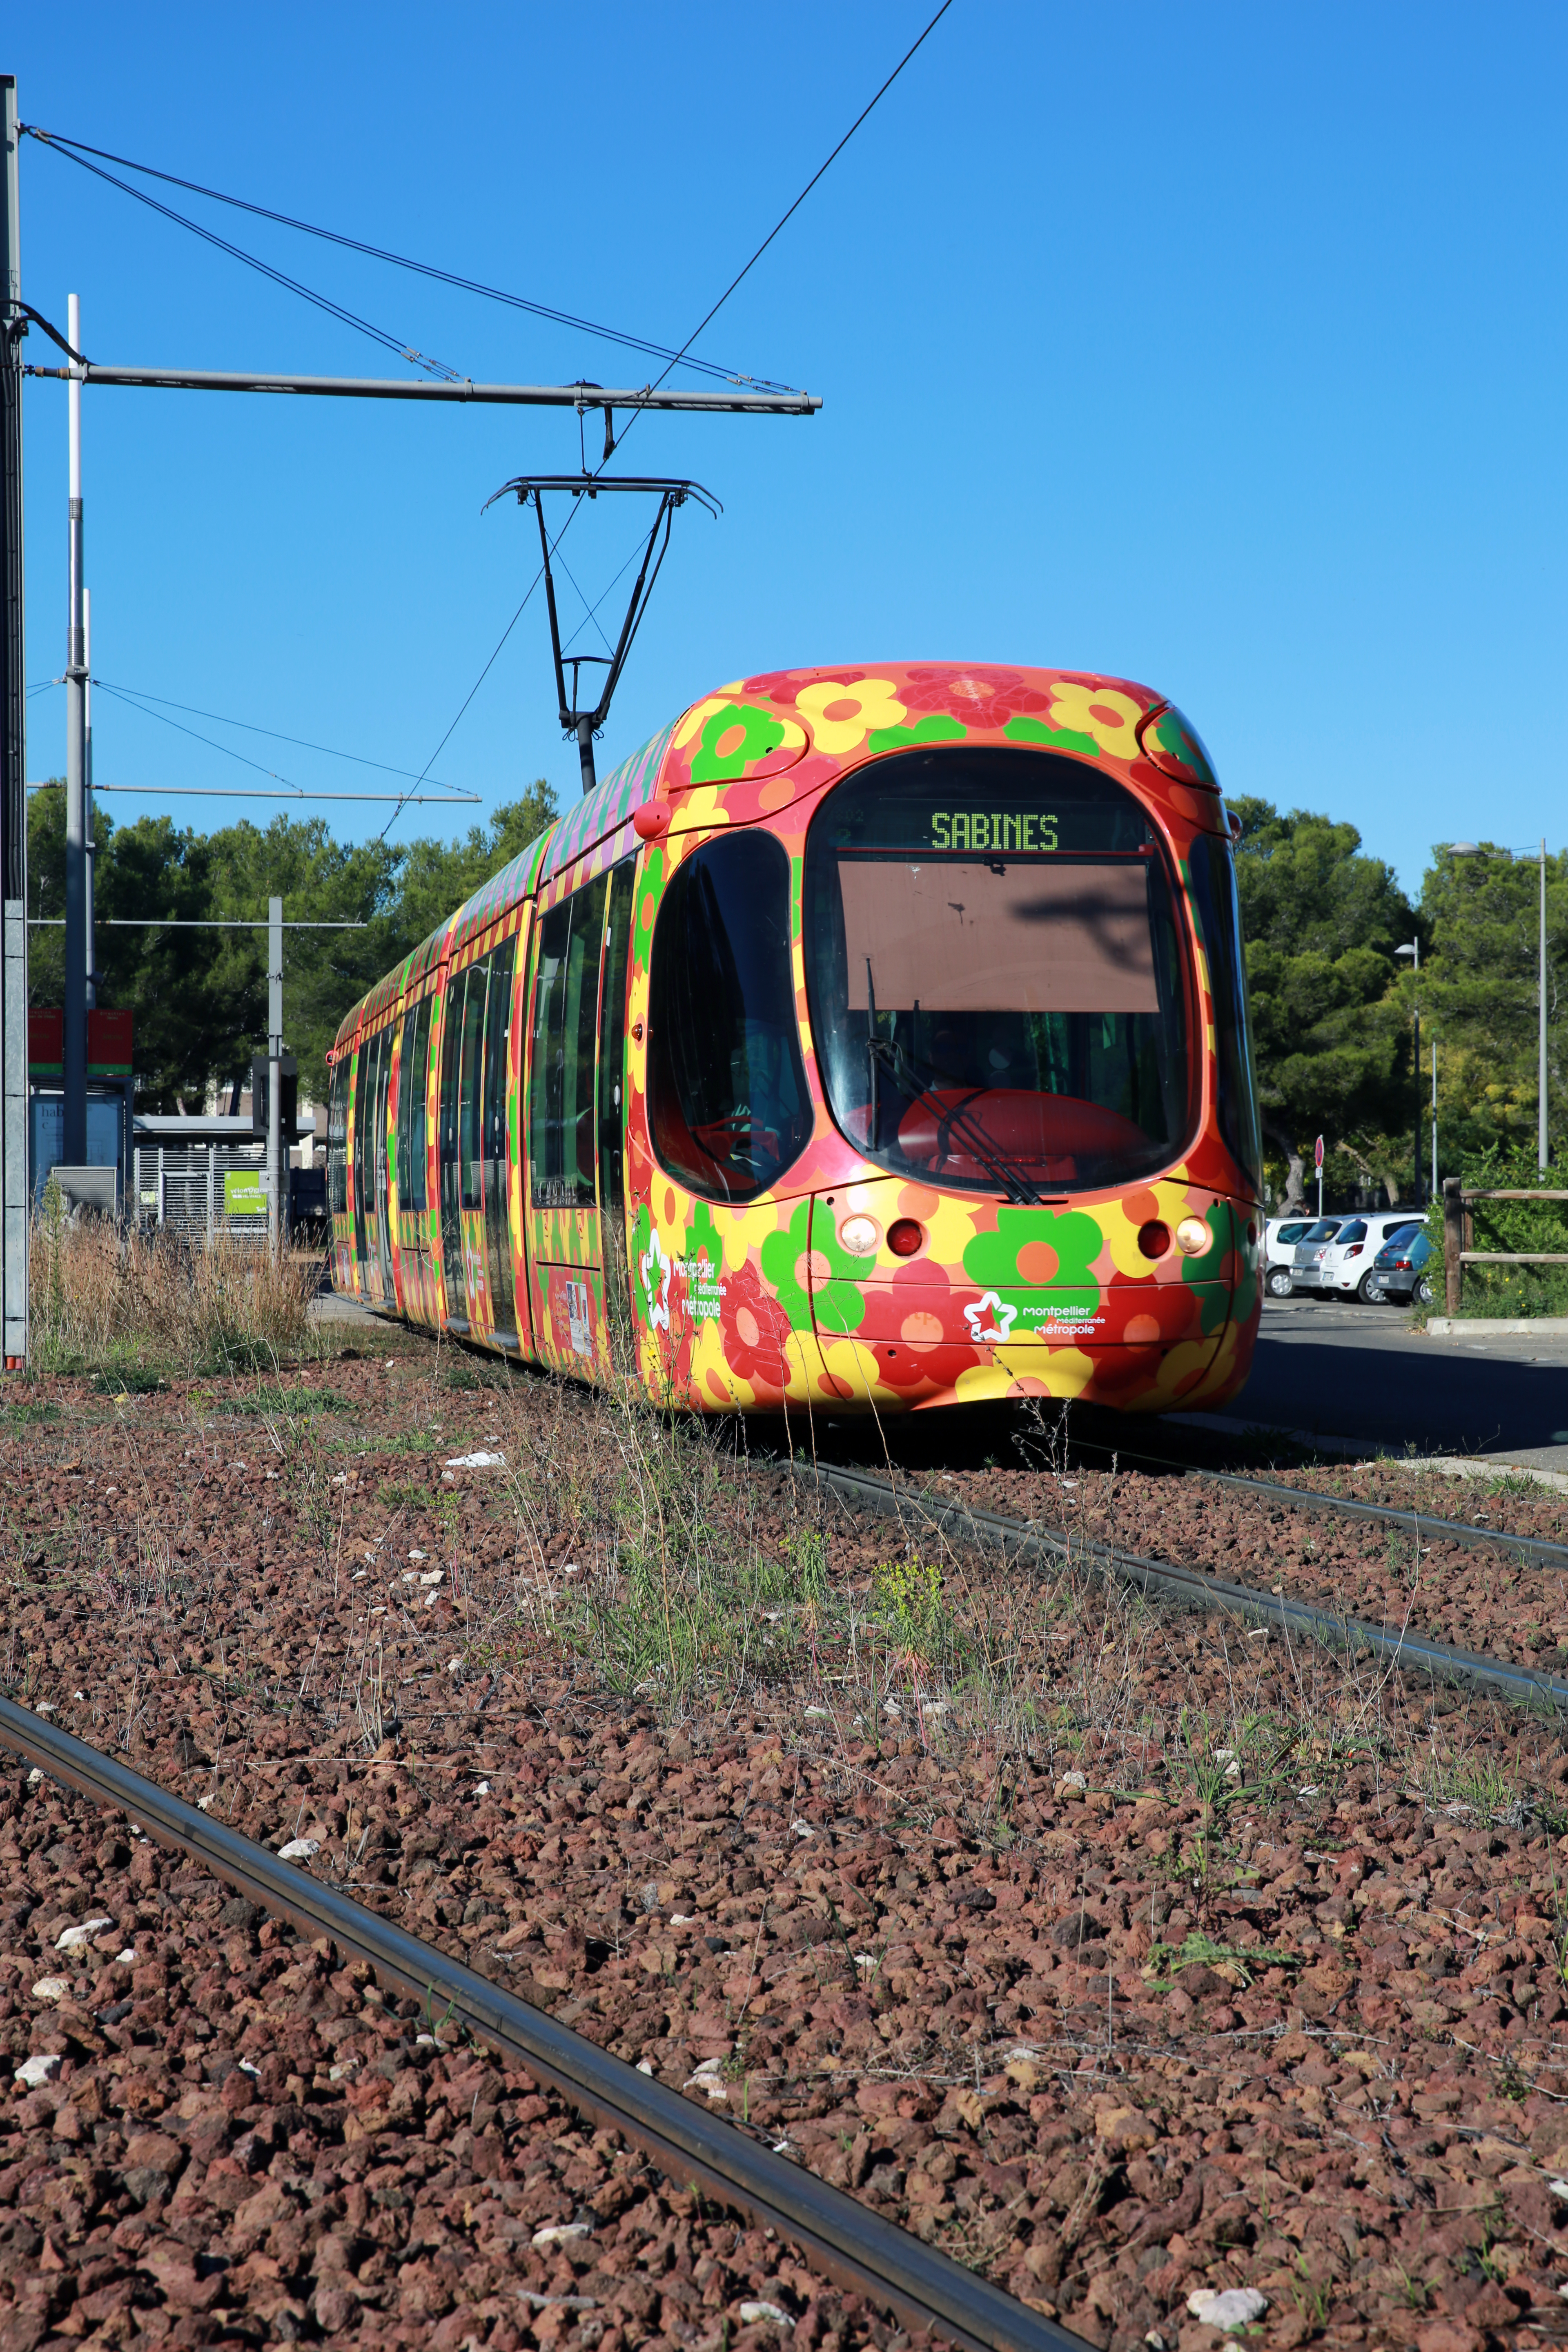
train, streetcar, transport, europe, vehicle, canon, station, public transport, midi, montpellier, southfrance, jacou, exterieur, tramway, chemindefer, transportsencommun, transportspublics, transportsurbains, strassenbahn, m diterran e, h rault, lignedetramway, land vehicle, metropolitan area